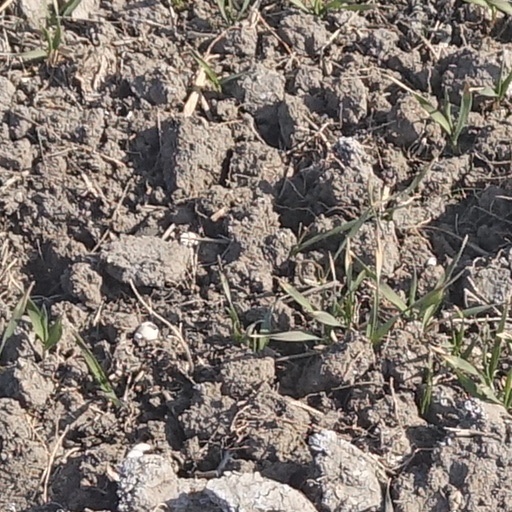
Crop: wheat